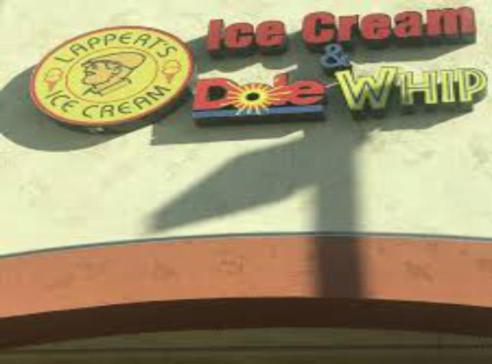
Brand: lappert's
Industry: Food